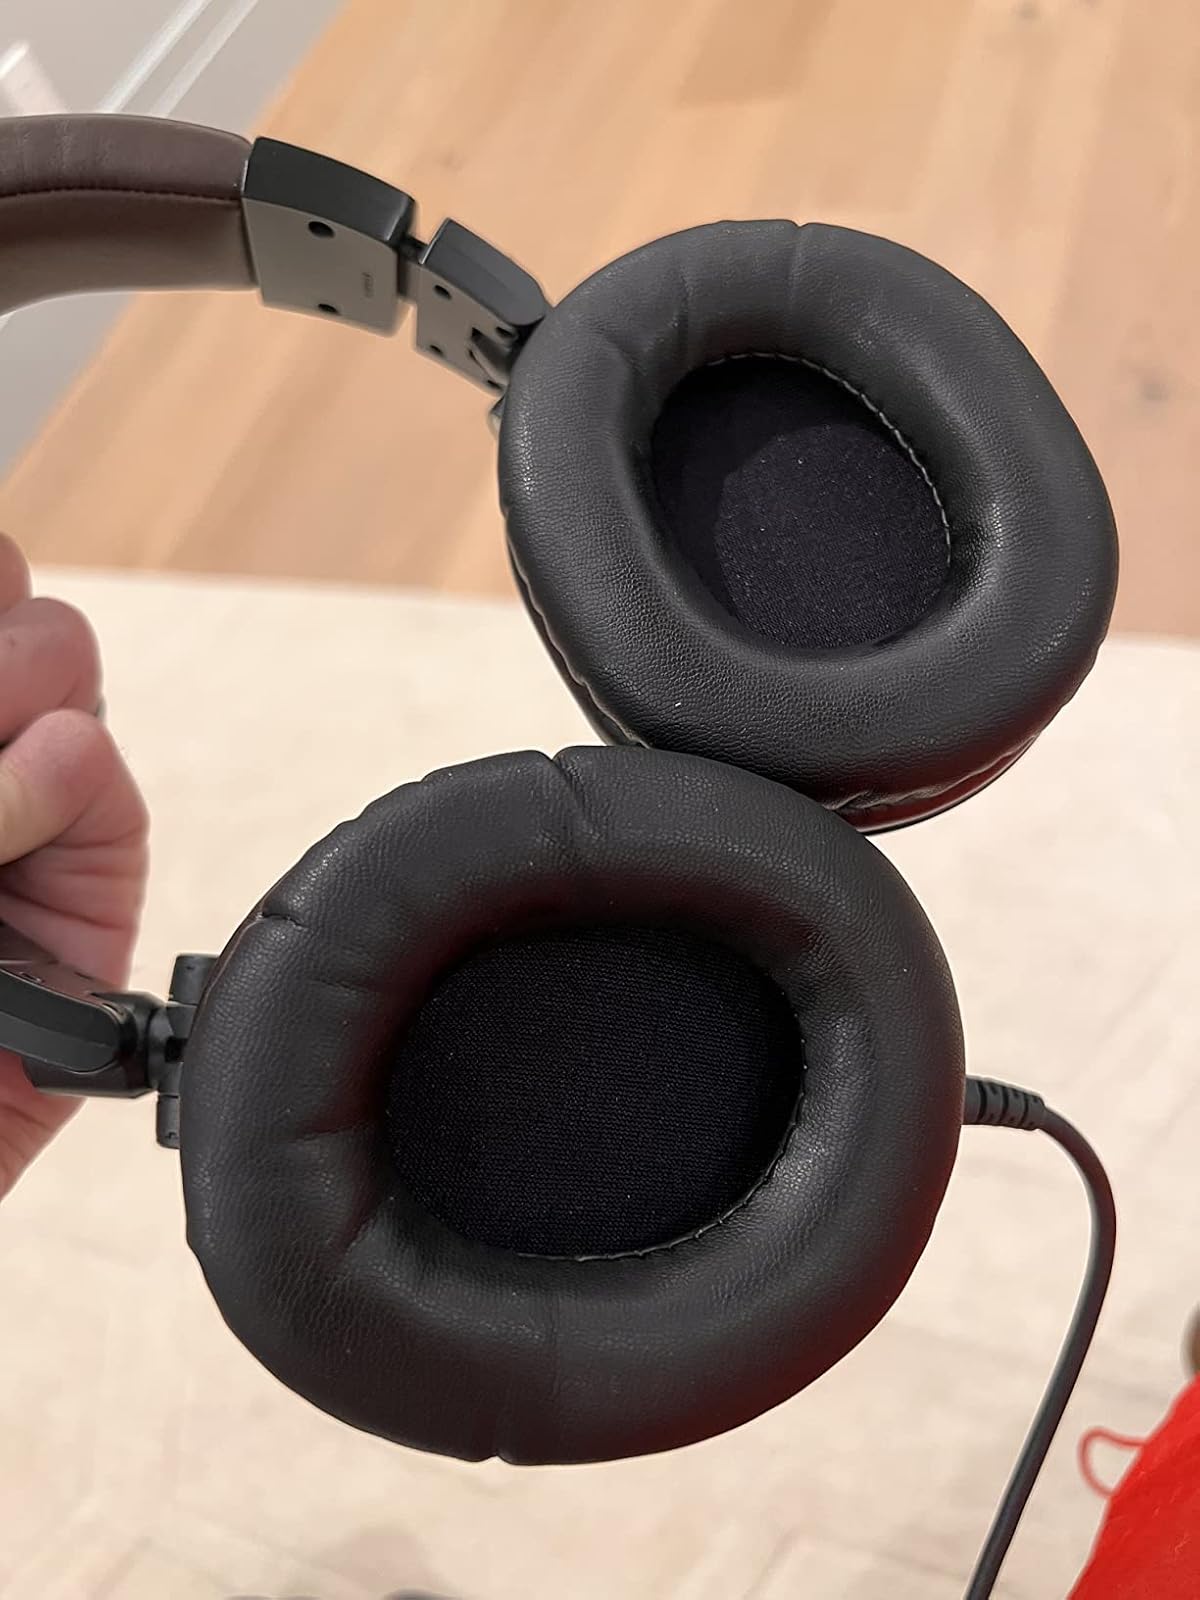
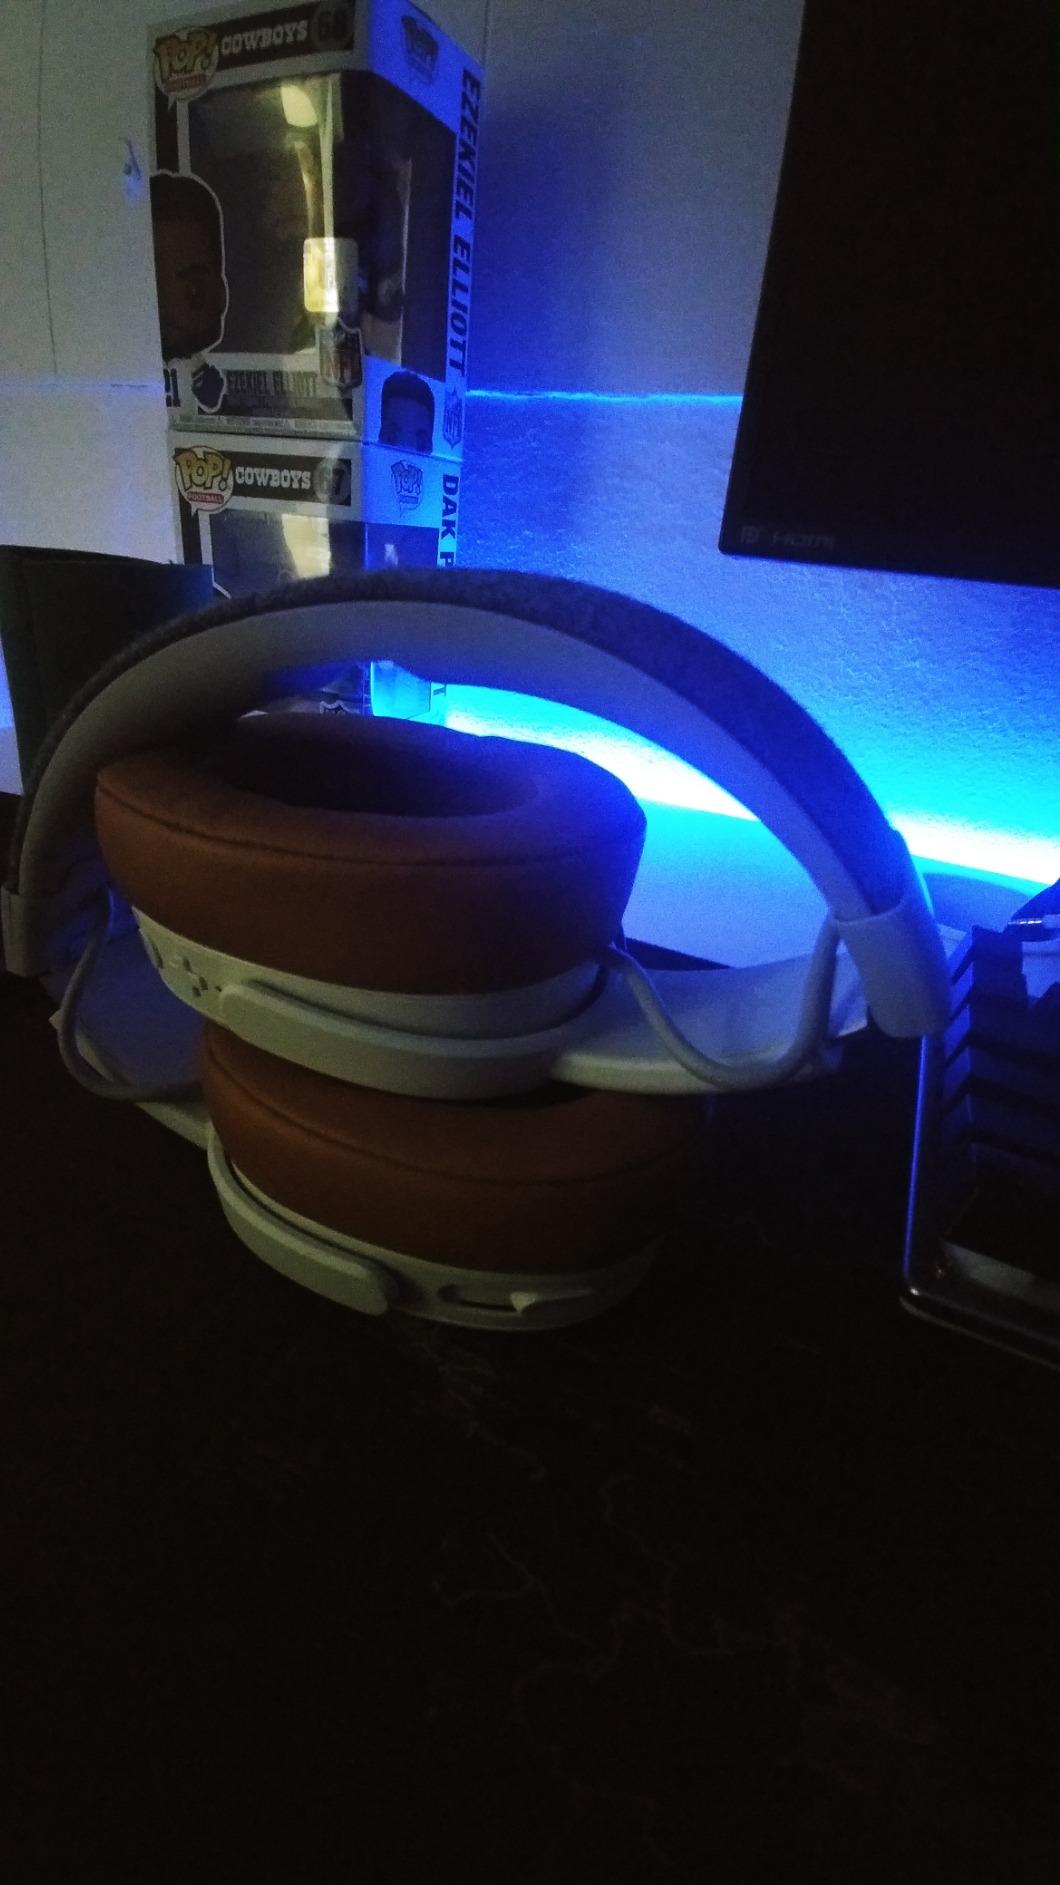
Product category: headphones
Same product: no